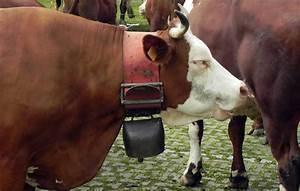
cow